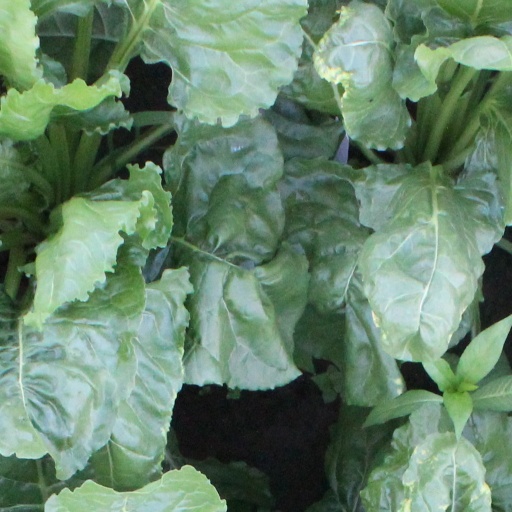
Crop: sugar beet